237th Rifle Division

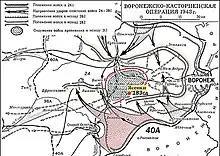
Voronezh–Kastornoye Offensive

A total of eight German and two Hungarian divisions were now encircled. 38th and 40th Armies were assigned the task of clearing the pocket while the remaining Armies continued advancing westward. The clearing operation was expected to take two or three days after which the two Armies would redeploy to lines for a subsequent offensive toward Oboyan and Kharkiv. On January 29 the 237th routed the Axis garrison of Staraya Veduga, occupied it, and developed its success toward Orekhovo. At the same time it was fighting against Axis rearguards which were covering the retreat in the direction of Gorshechnoe. By the end of January 30 the division had occupied Redkodube and Petrovka and had begun fighting for Nizhnedevitsk Station. The next day elements of the division captured Shirokii and Vasilevka "en route" to Gorshechnoe.